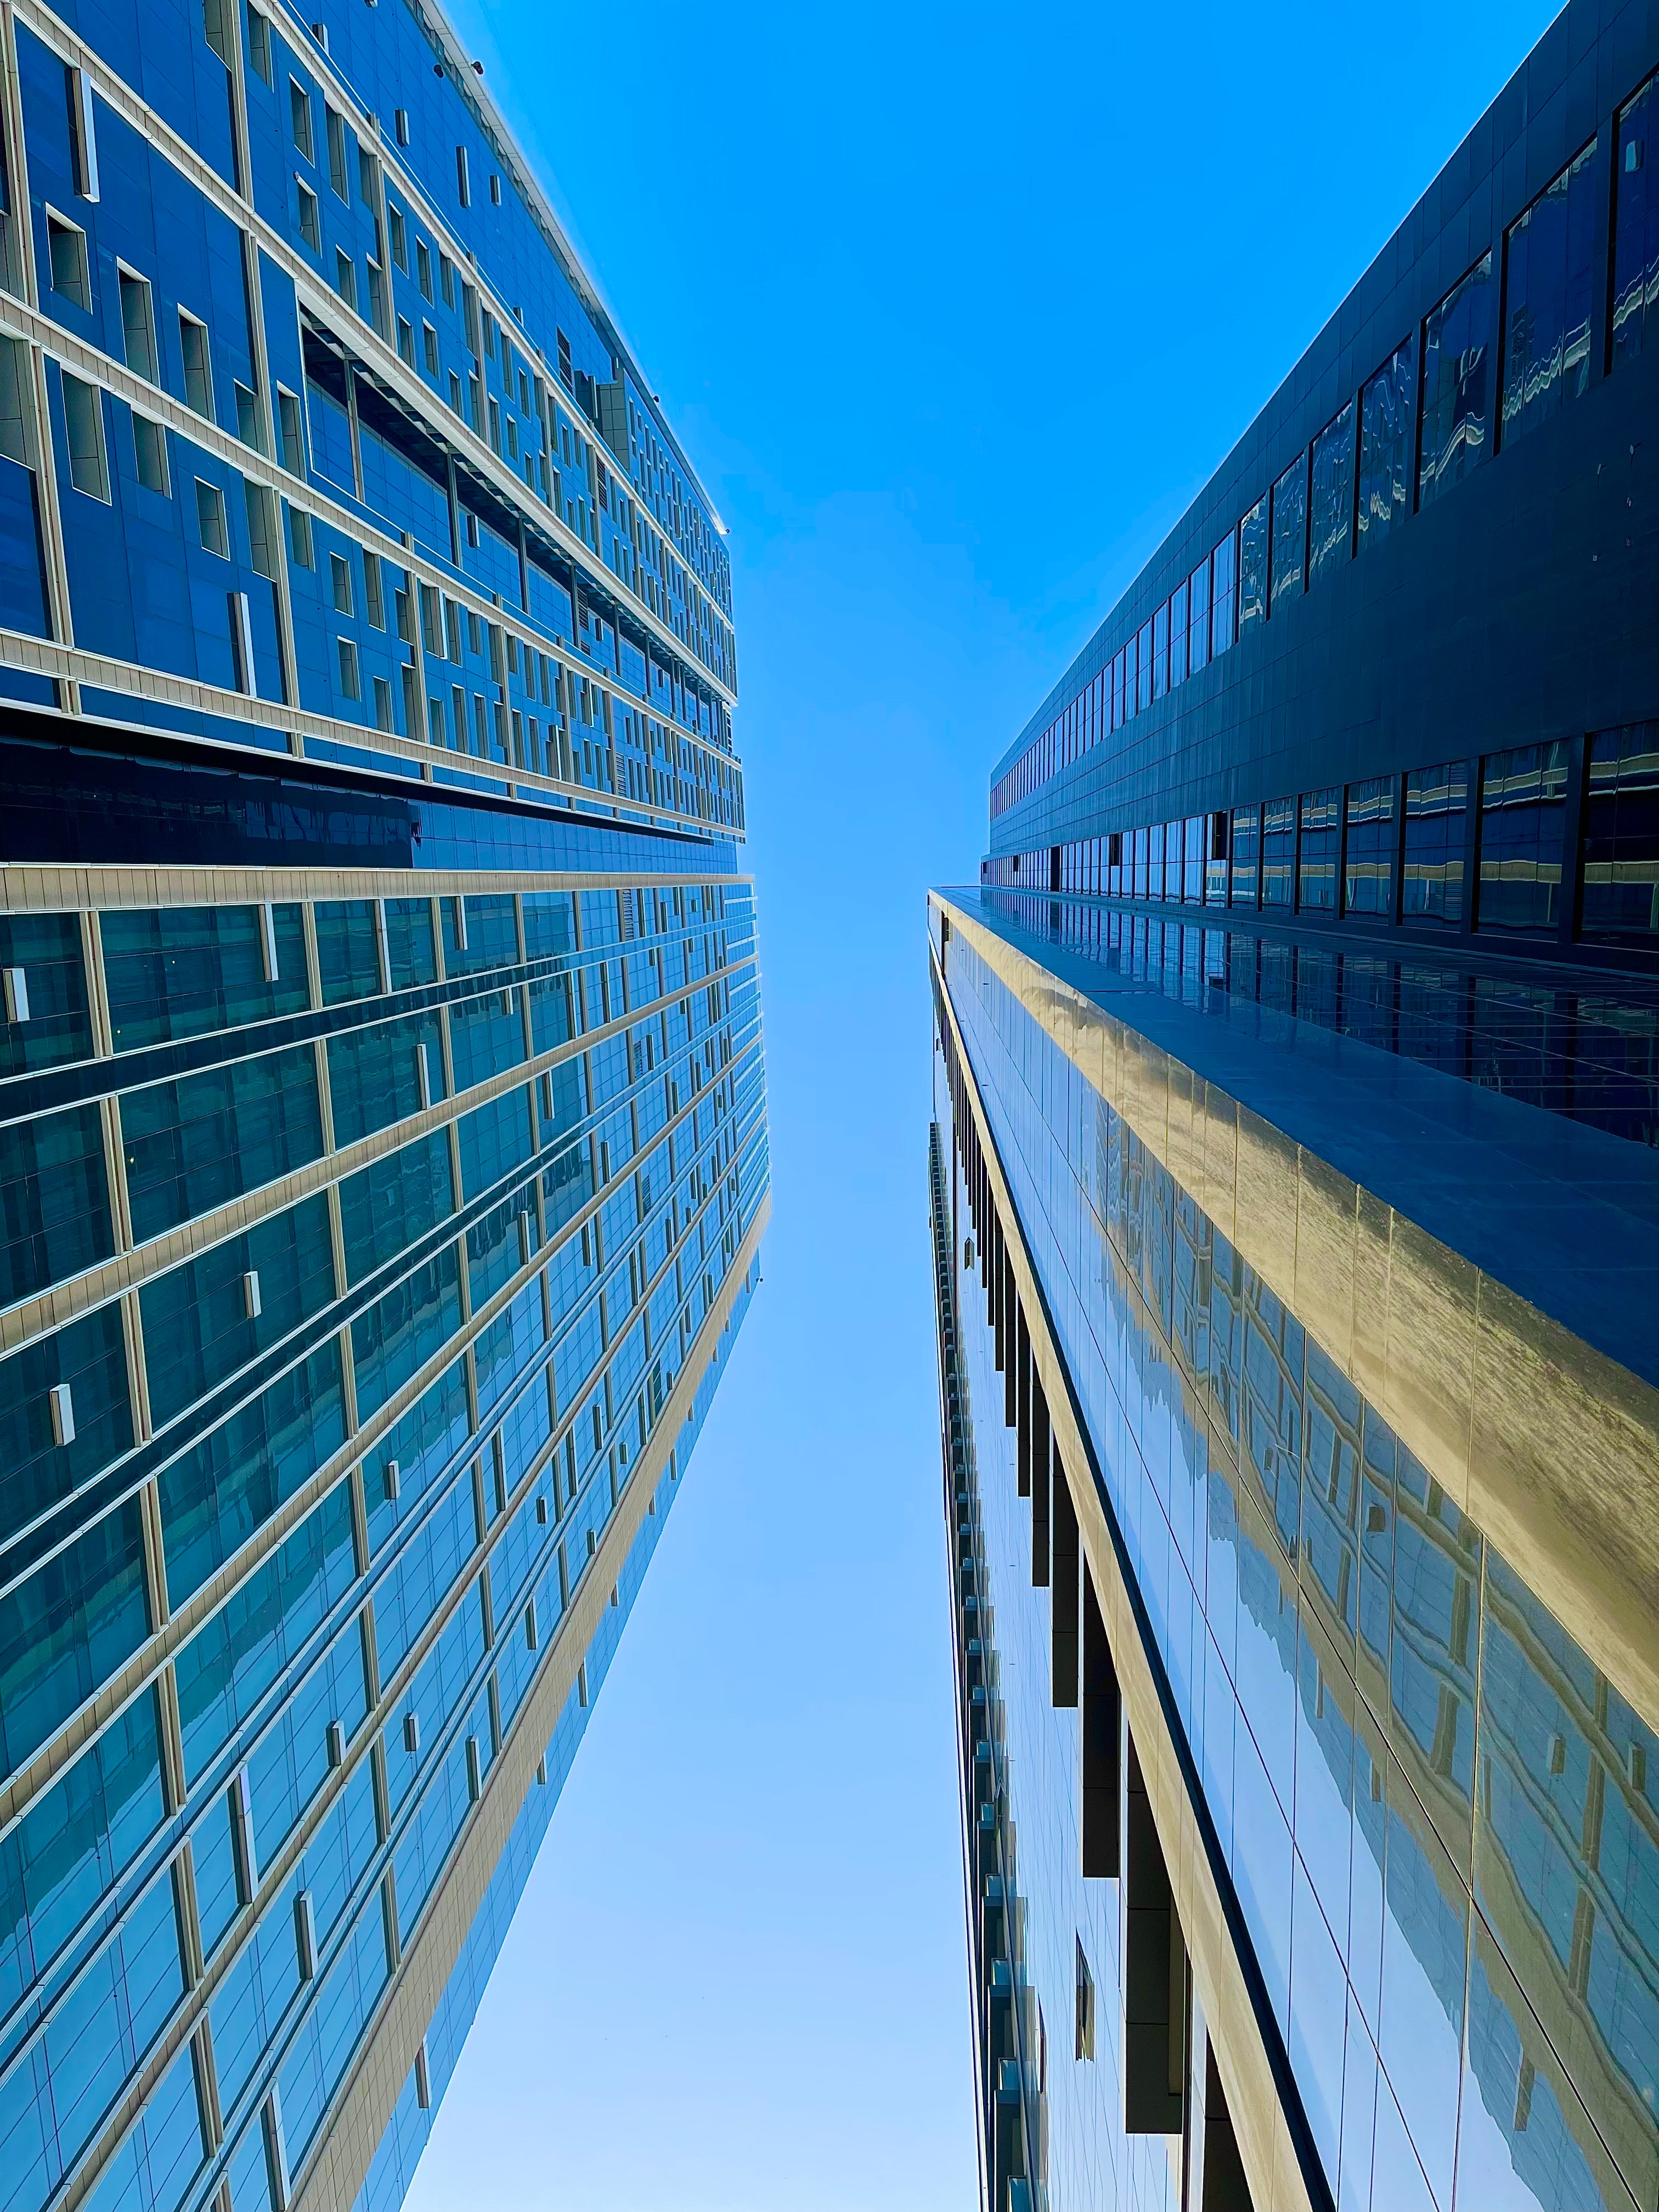
building, sky, daytime, skyscraper, blue, tower, azure, rectangle, tower block, architecture, urban design, condominium, line, commercial building, symmetry, facade, engineering, real estate, parallel, electric blue, pattern, city, metropolis, mixed use, headquarters, composite material, cityscape, metal, apartment, glass, reflection, daylighting, corporate headquarters, steel, company, downtown, transport, art